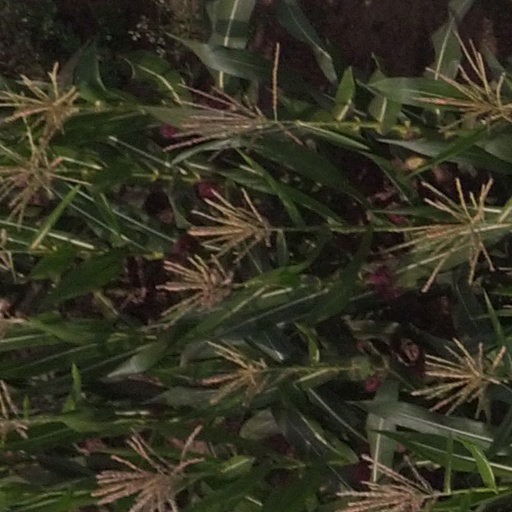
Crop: maize; corn